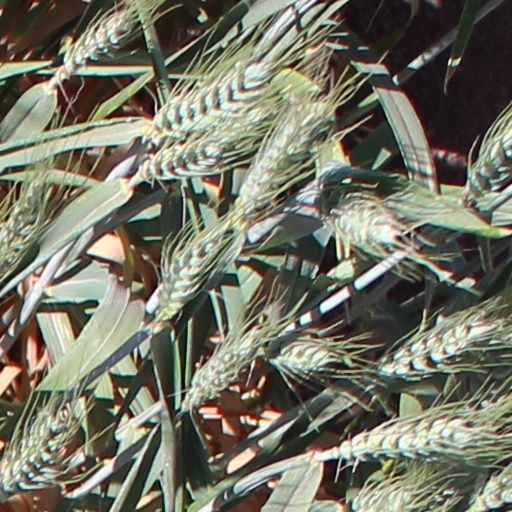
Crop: wheat